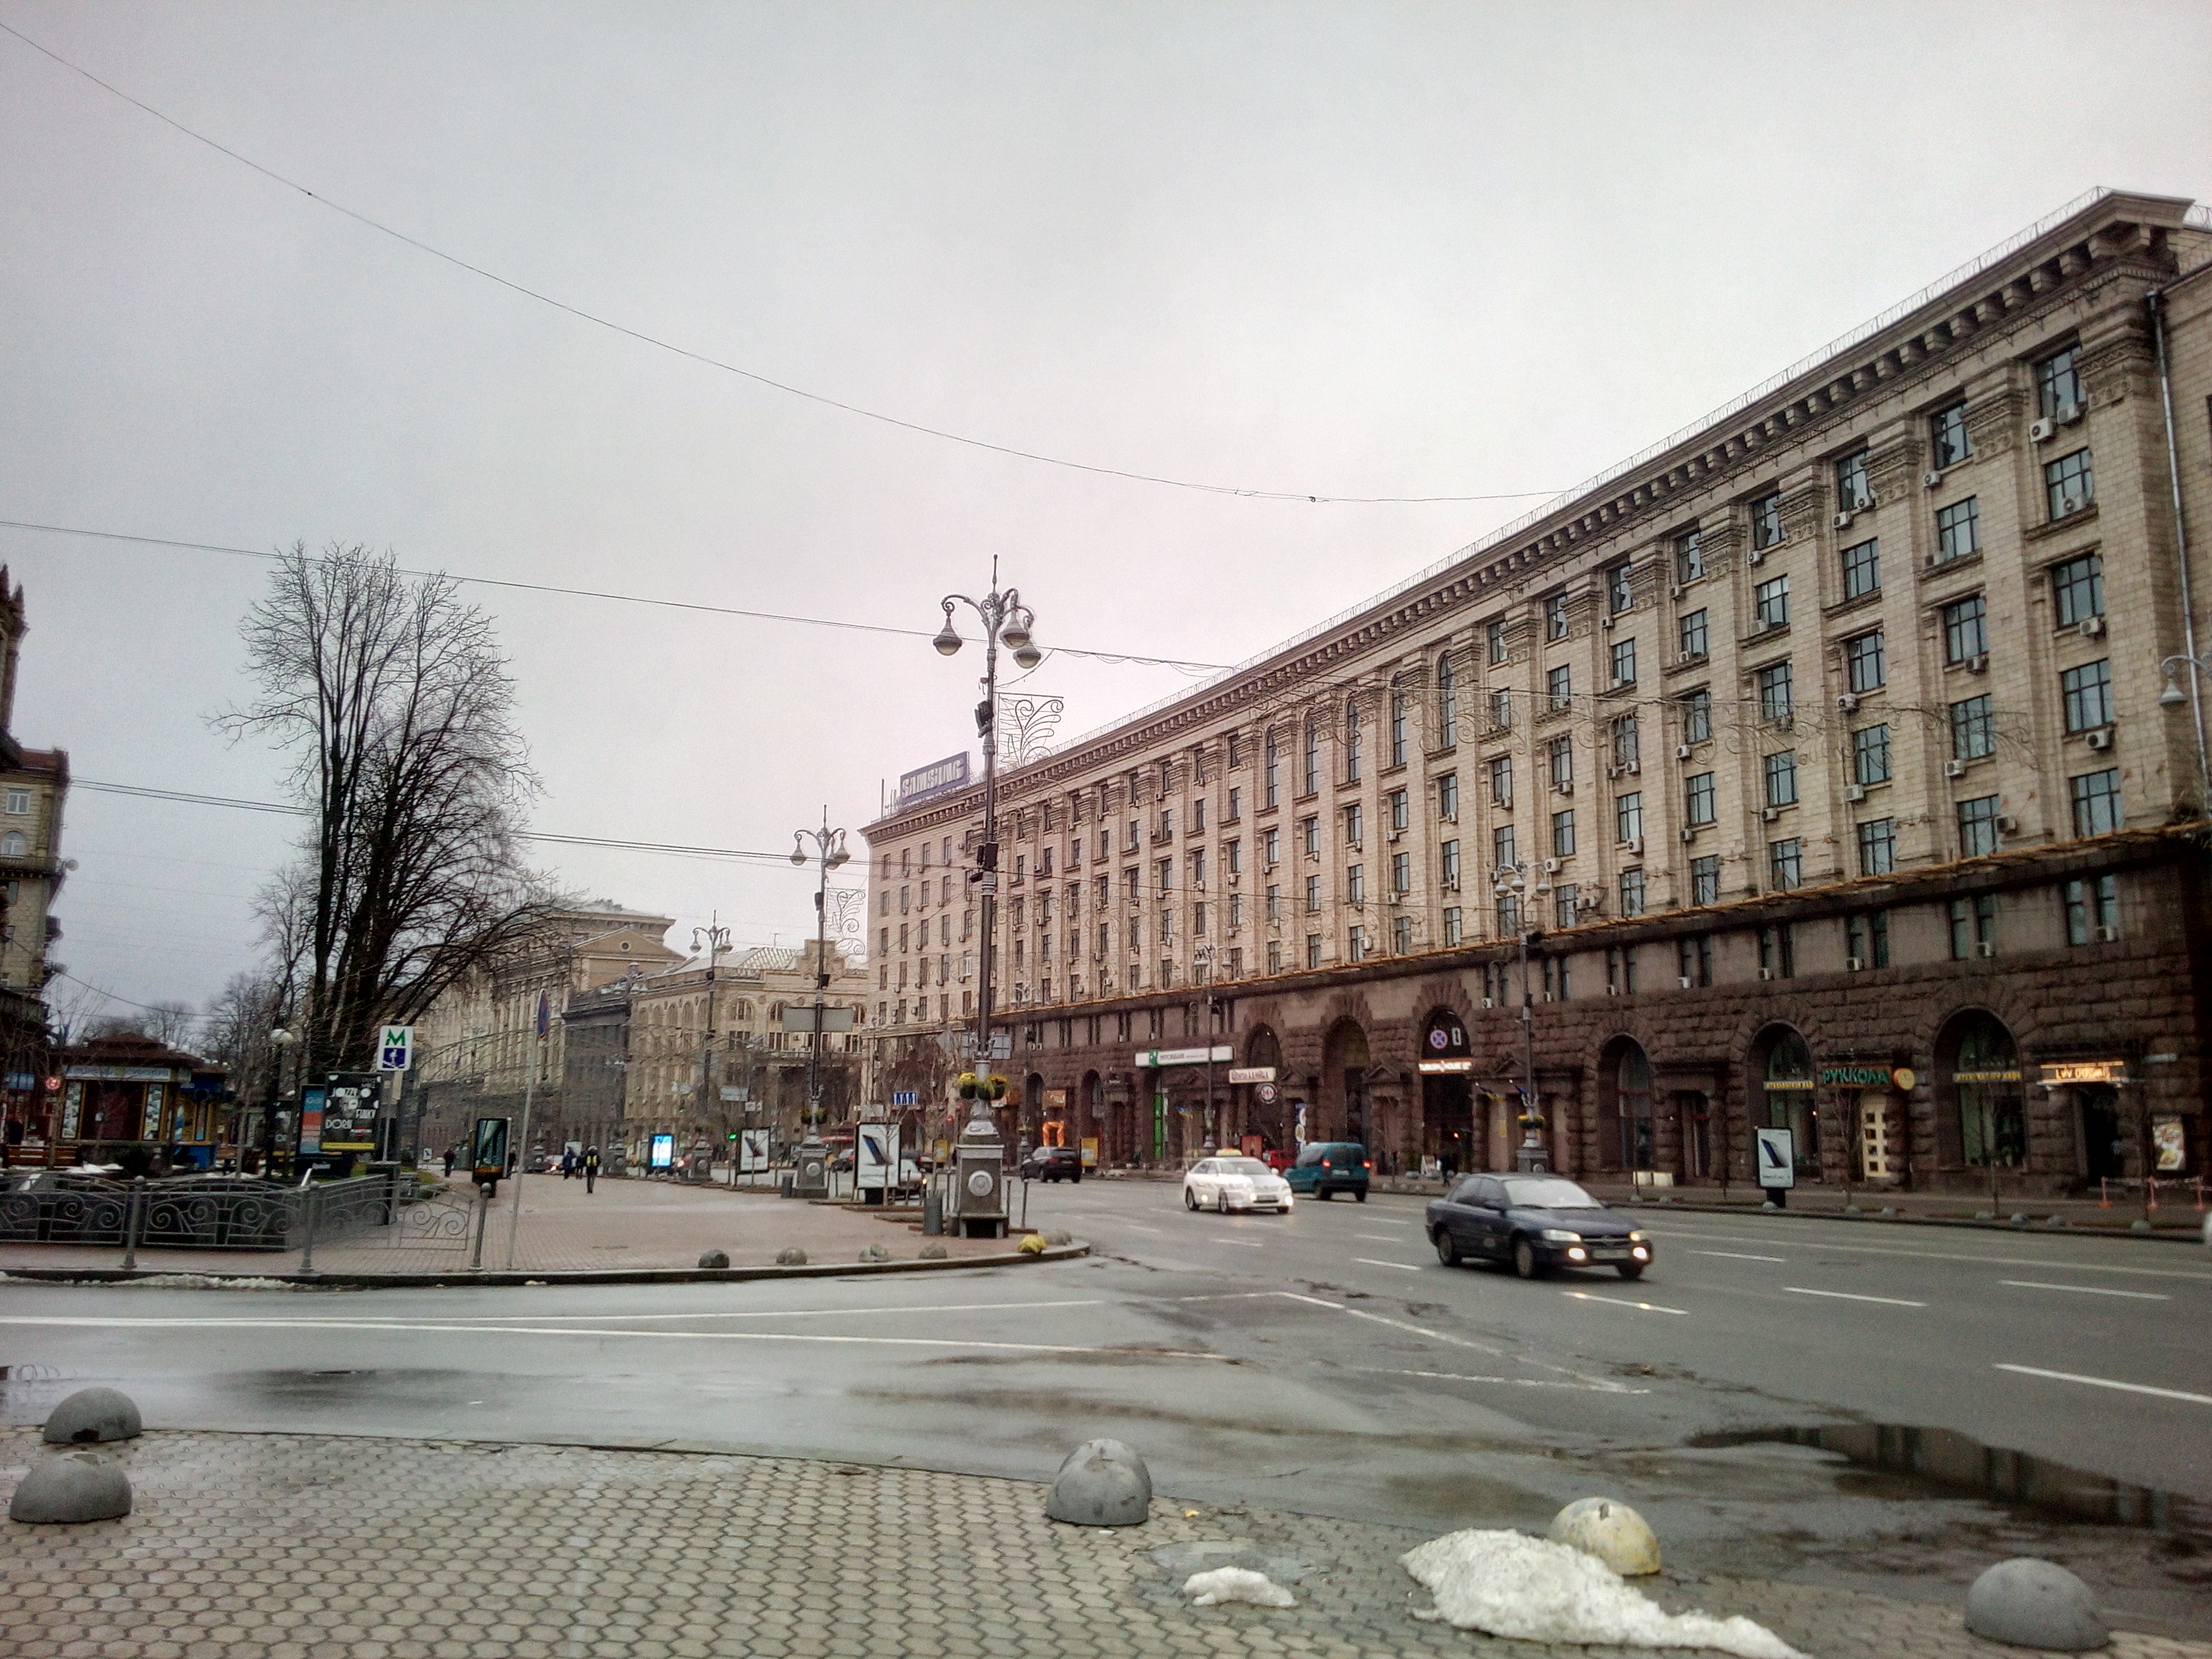
city, metropolitan area, town, urban area, landmark, neighbourhood, building, residential area, infrastructure, road, downtown, lane, transport, architecture, town square, metropolis, plaza, street, sky, mixed use, car, suburb, facade, condominium, tree, house, window, tower block